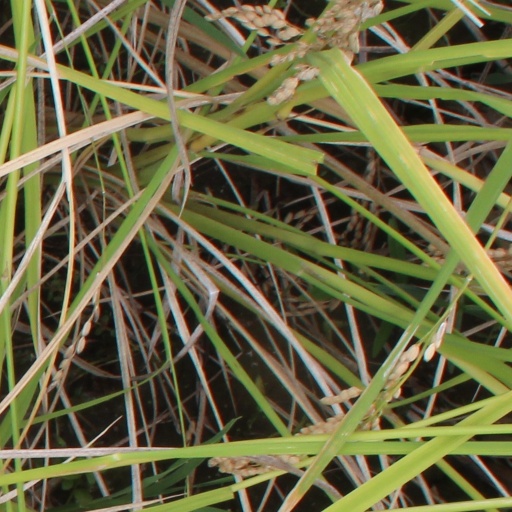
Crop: rice